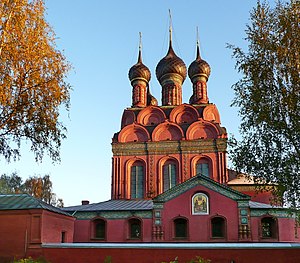
Jaroslavl
Epifanie Kirke i Jaroslav
Jaroslavl er en by i Jaroslavl oblast i Den Russiske Føderation. Jaroslav er administrativt center i oblasten, og har 608.079 indbyggere. Byens areal er 205 km². Jaroslavl har det tredje højeste indbyggertal i det Centrale føderale distrikt. Byen er et transportcenter for vej- og jernbanetransport ligesom byen har flodhavn og lufthavn.